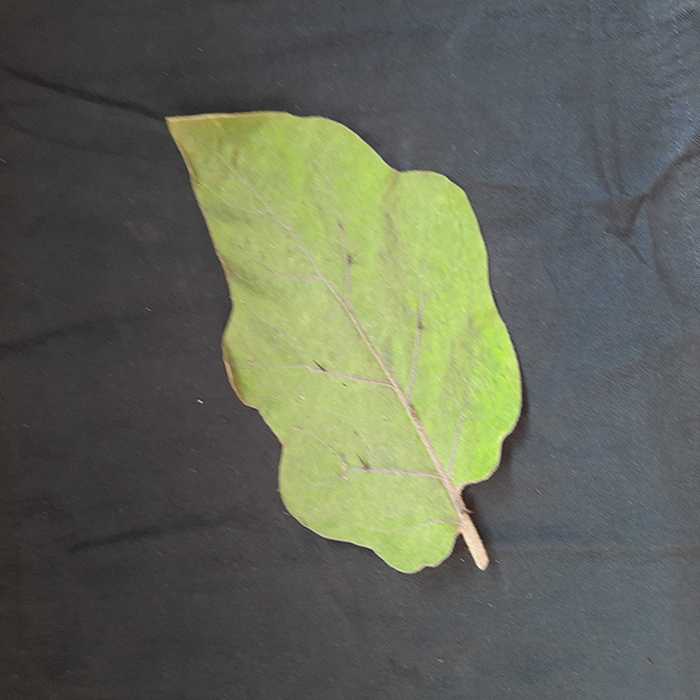
Plant: Eggplant
Label: Eggplant fresh leaf